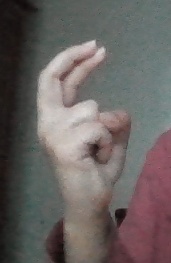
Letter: zay